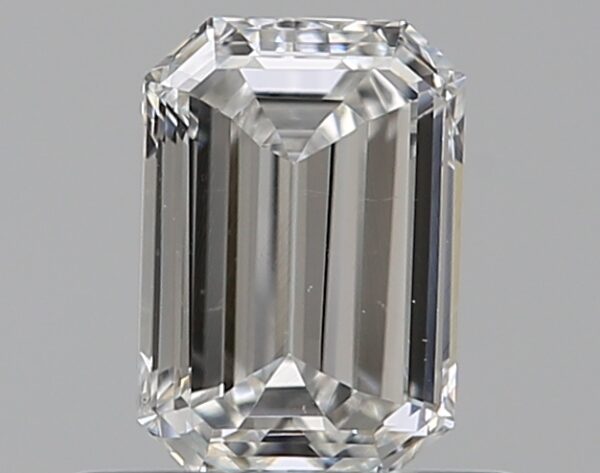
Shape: emerald
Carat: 0.51
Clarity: VS2
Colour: G
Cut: EX
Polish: EX
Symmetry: F
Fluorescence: N
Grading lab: GIA
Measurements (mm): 5.56 x 3.85 x 2.45